Ski Park Manager

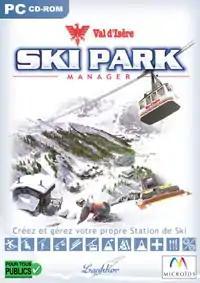

Ski Park Manager is a video game released in 2002, developed by Lankhor and published by Microïds.